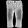
Label: Trouser